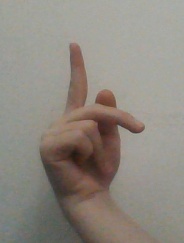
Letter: dha